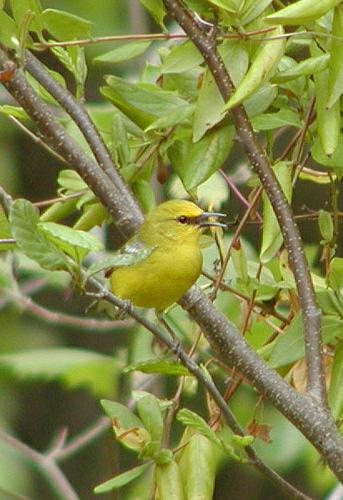
A photo of a blue winged warbler